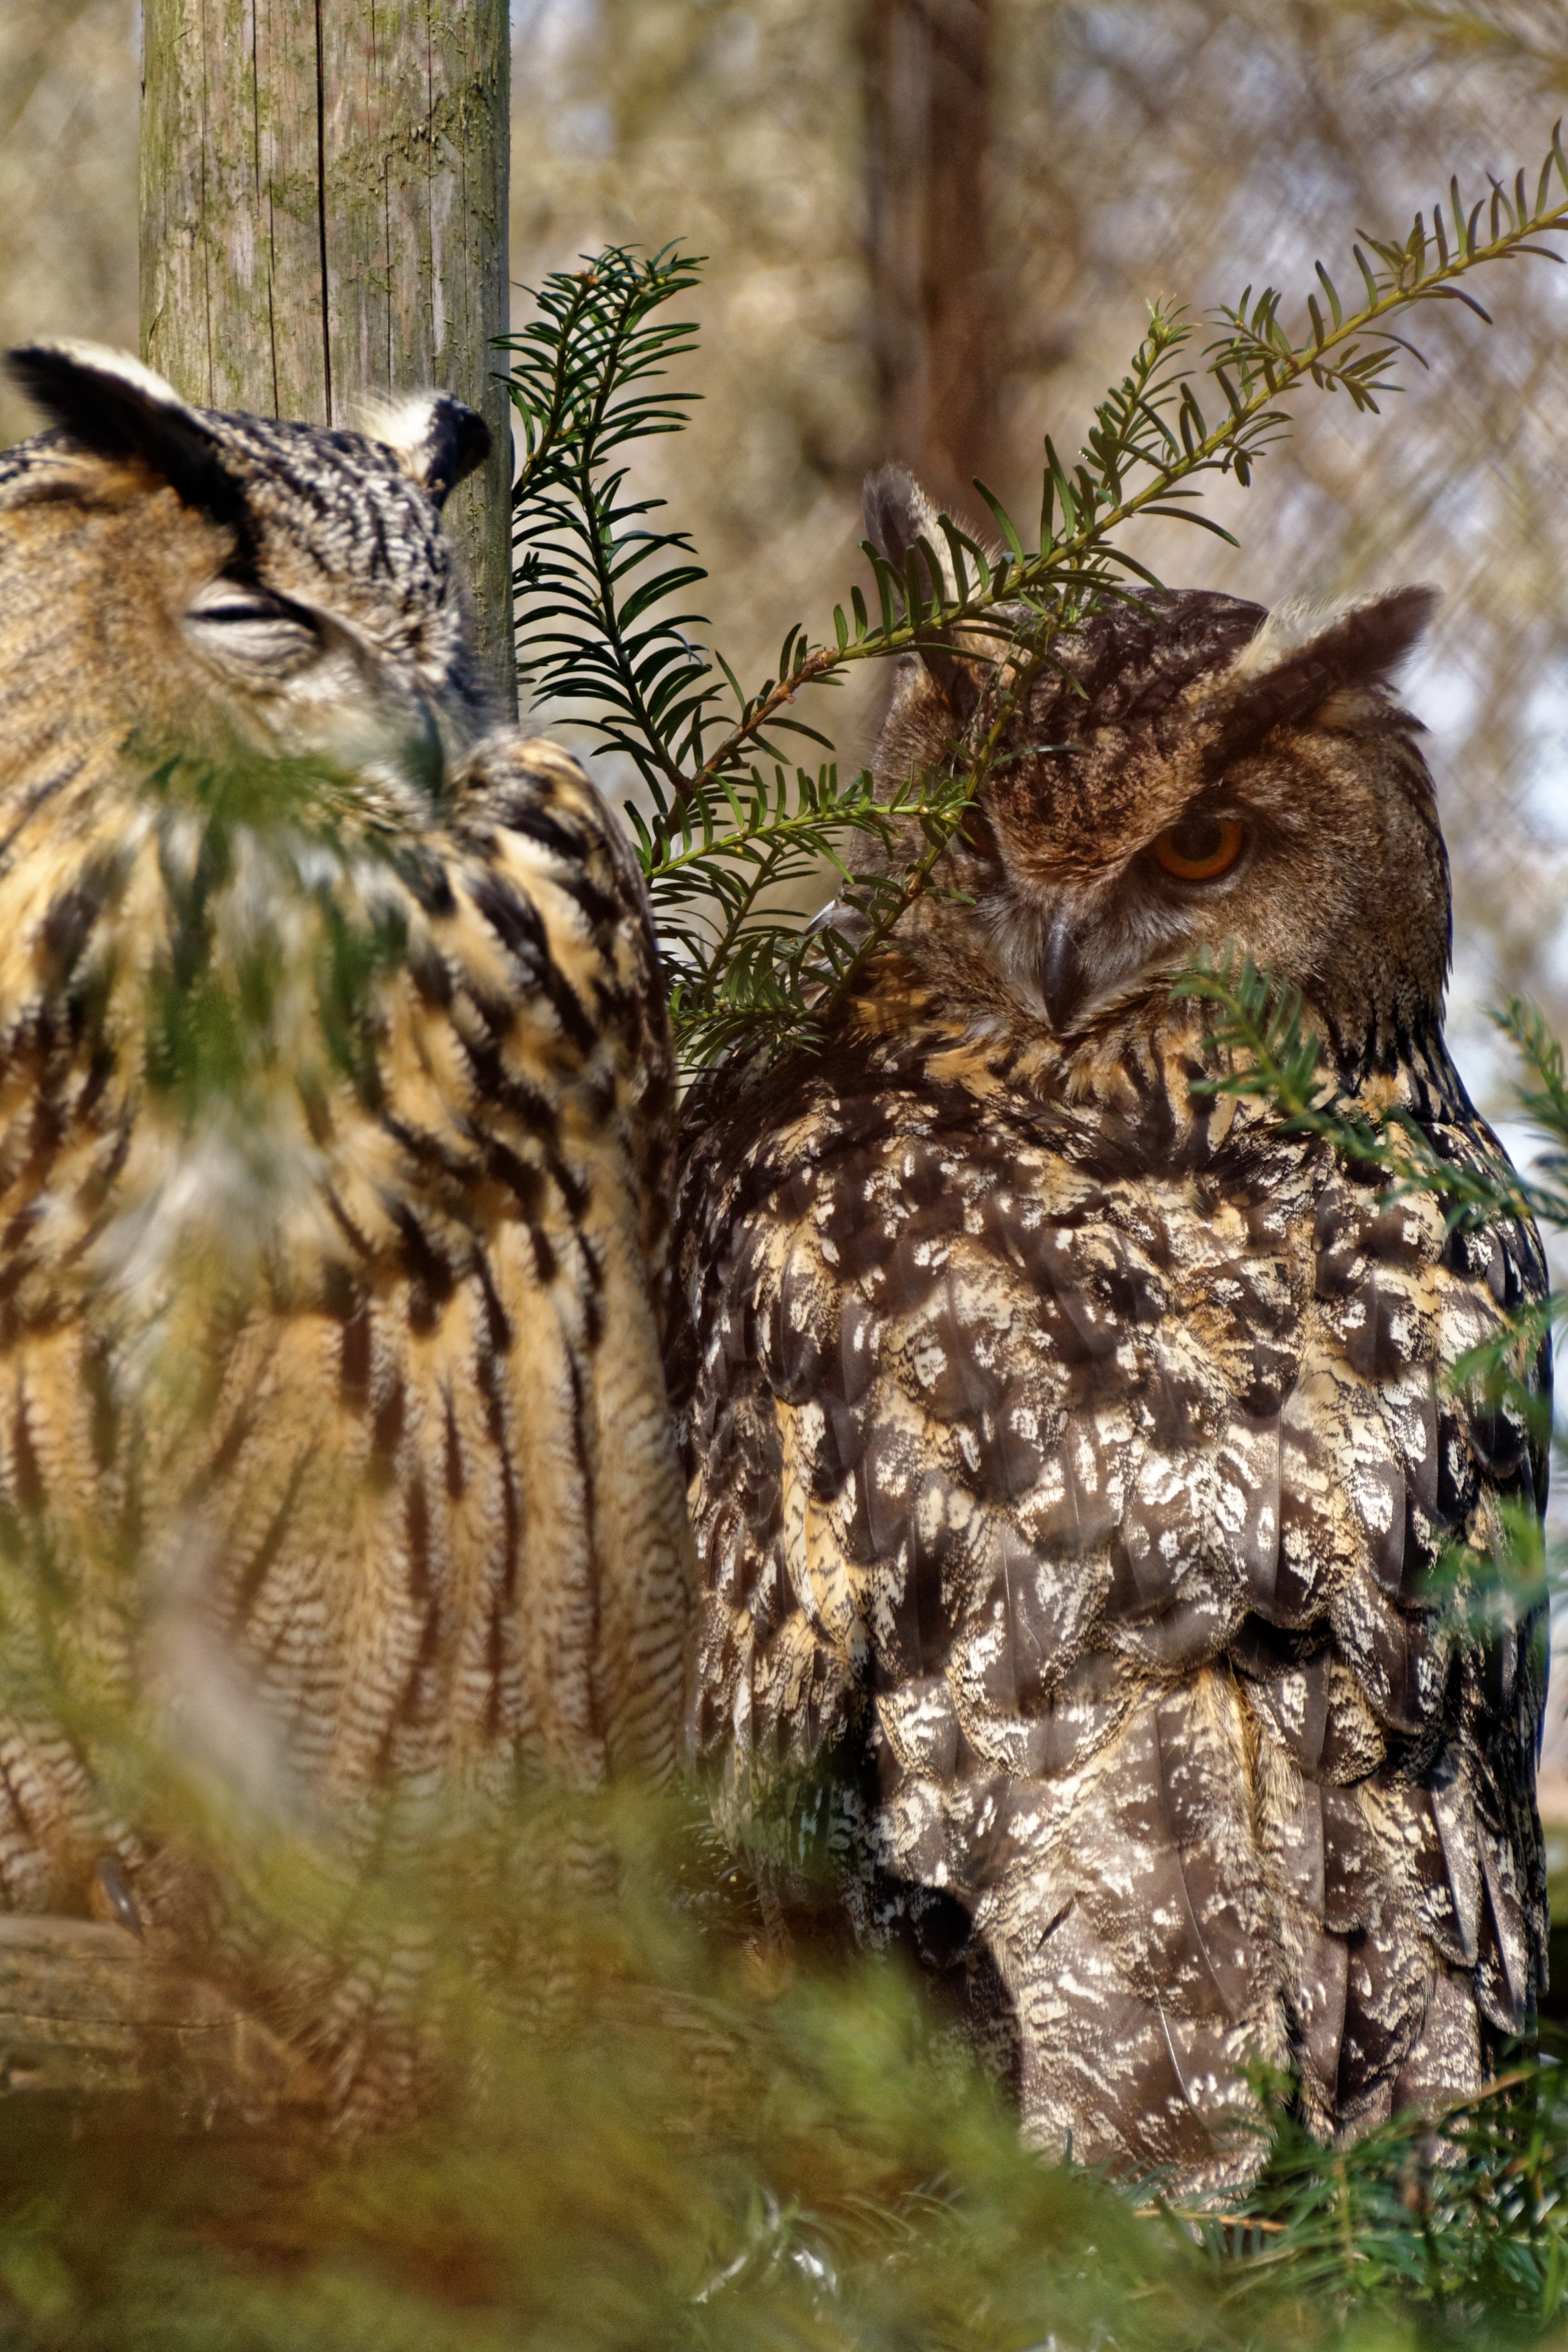
bird, wildlife, wild, zoo, owl, fauna, raptor, animals, vertebrate, animal world, wildlife park